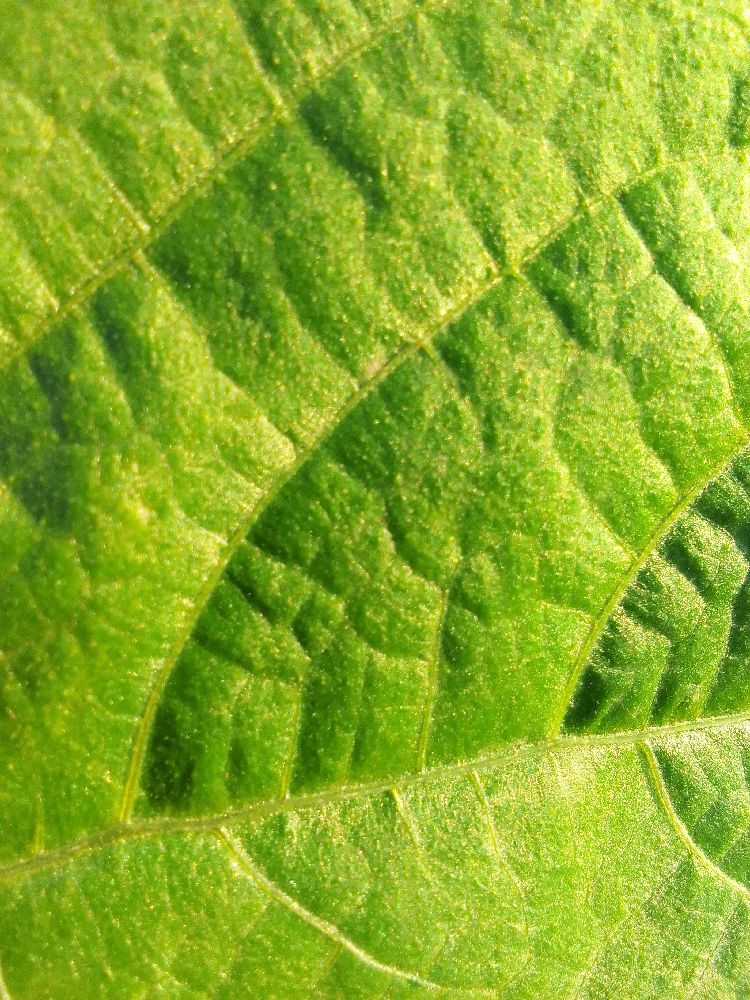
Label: healthy